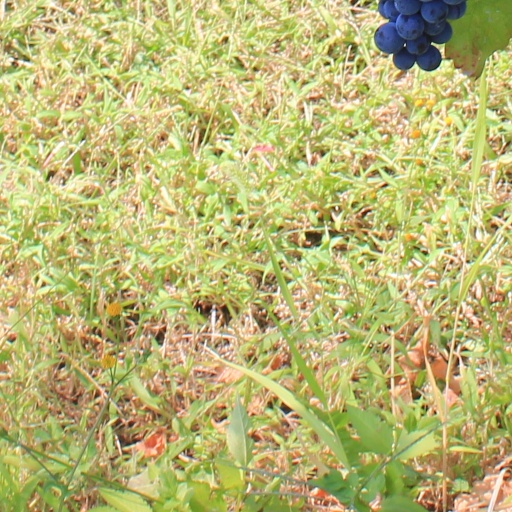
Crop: grape